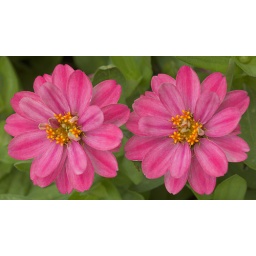
Missouri Botanical Garden (Shaw's Garden), in Saint Louis, Missouri, USA - two pink flowers